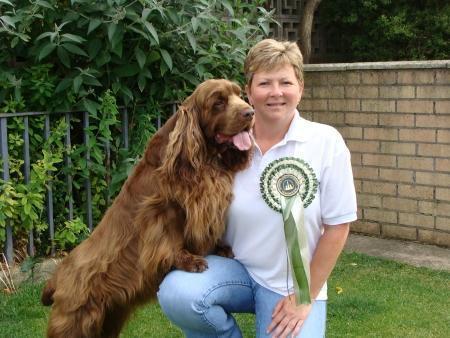
Sussex_spaniel